Steuben County Courthouse

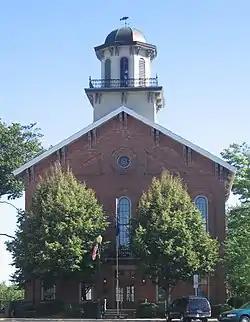
Steuben County Courthouse, August 2006

Steuben County Courthouse is a historic courthouse located at Angola, Steuben County, Indiana. It was built in 1867–1868, and is a two-story, rectangular, brick building with Greek Revival, Italianate, and Romanesque Revival style design influences. It features a gable roof with bracketed eaves and topped by an octagonal domed cupola with a square base and captain's walk.